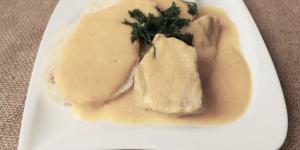
solomillos al queso con thermomix